Chicago Bee

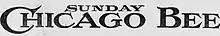
The Chicago Bee Header

The Chicago Bee or Chicago Sunday Bee was a Chicago-based weekly newspaper founded by Anthony Overton, an African American, in 1925. Its readership was primarily African American and the paper was committed to covering "wholesome and authentic news", and adopted a middle-class, conservative tone. Politically, it was aligned with the Republican Party. Overton established "Half-Century Magazine" in 1916 and it was published until 1925.